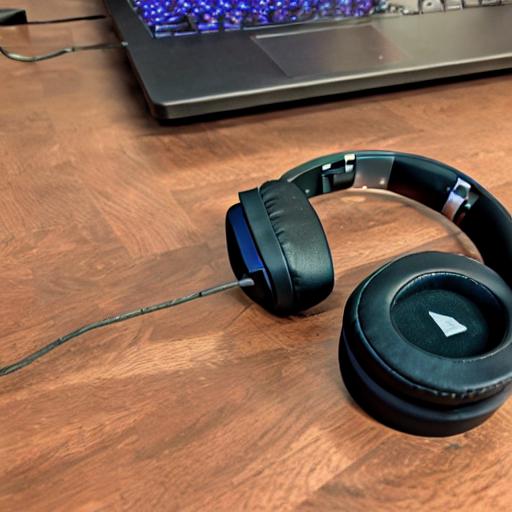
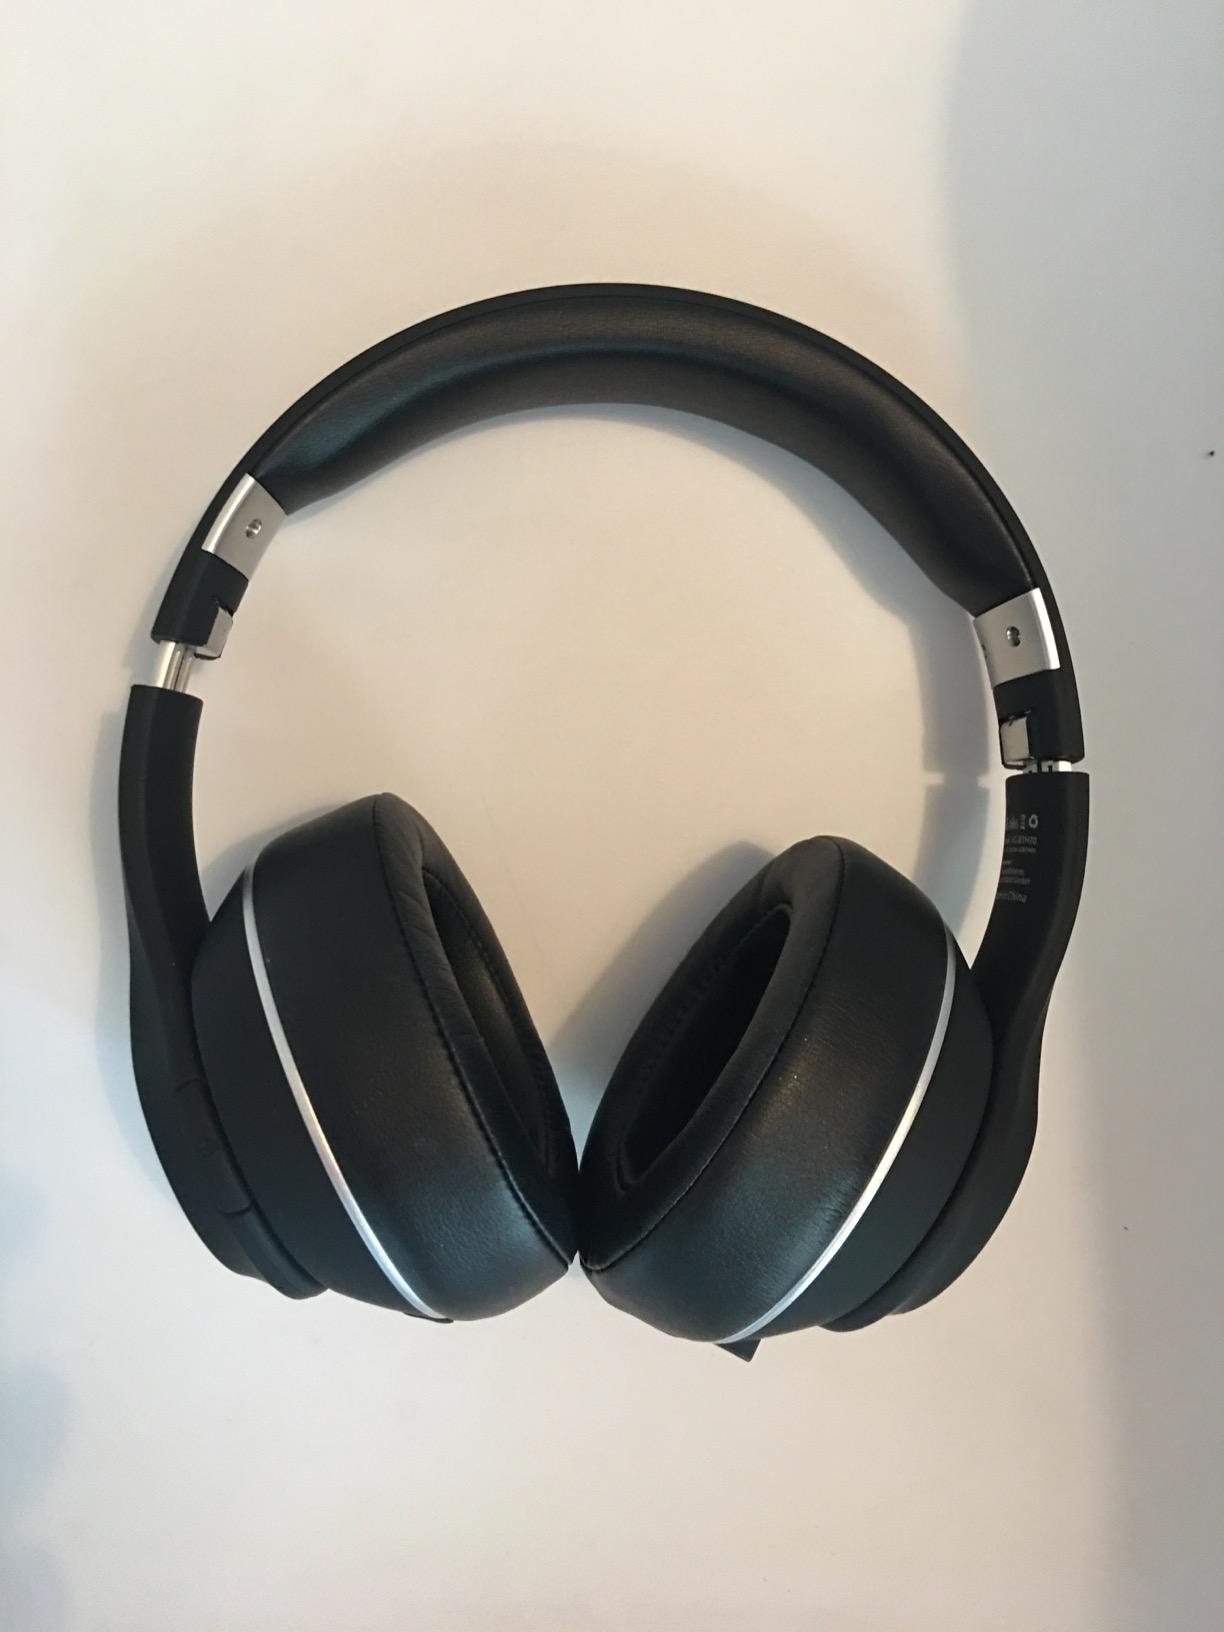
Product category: headphones
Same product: no